Mordor

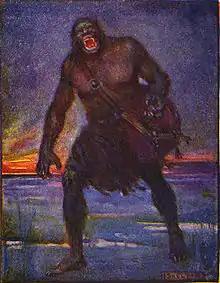
Tolkien's descriptions of the Dead Marshes and the grim Morgai have been compared to the "Beowulf" poet's account of Grendel's dangerous moors. 1908 illustration by Joseph Ratcliffe Skelton

Tolkien, a scholar of Old English, was an expert on "Beowulf", calling it one of his "most valued sources" for Middle-earth. The medievalists Stuart D. Lee and Elizabeth Solopova compare Tolkien's account of Mordor and the neighbouring landscapes to the monster Grendel's wilderness in "Beowulf". In particular, they compare Frodo and Sam's crossing of the Dead Marshes and what Gollum called its "tricksy lights", with "Beowulf" "fire on the water"; and their traversal of the parched Morgai, full of rocks and vicious thorns, with Grendel's dangerous moors. Lee and Solopova write that the "Beowulf" description both emphasises the coming horror, "play[ing] on ideas of desolation, wintry landscapes and the supernatural", and like Tolkien giving realistic descriptions of nature. At the same time, they write, both the "Beowulf" poet and Tolkien incorporate "an element of fantasy": Grendel's moor is both full of water and a "craggy headland .. inhabited by supernatural evil", while Tolkien fills the landscapes in and around Mordor with "similar ambiguity and sense of unease".